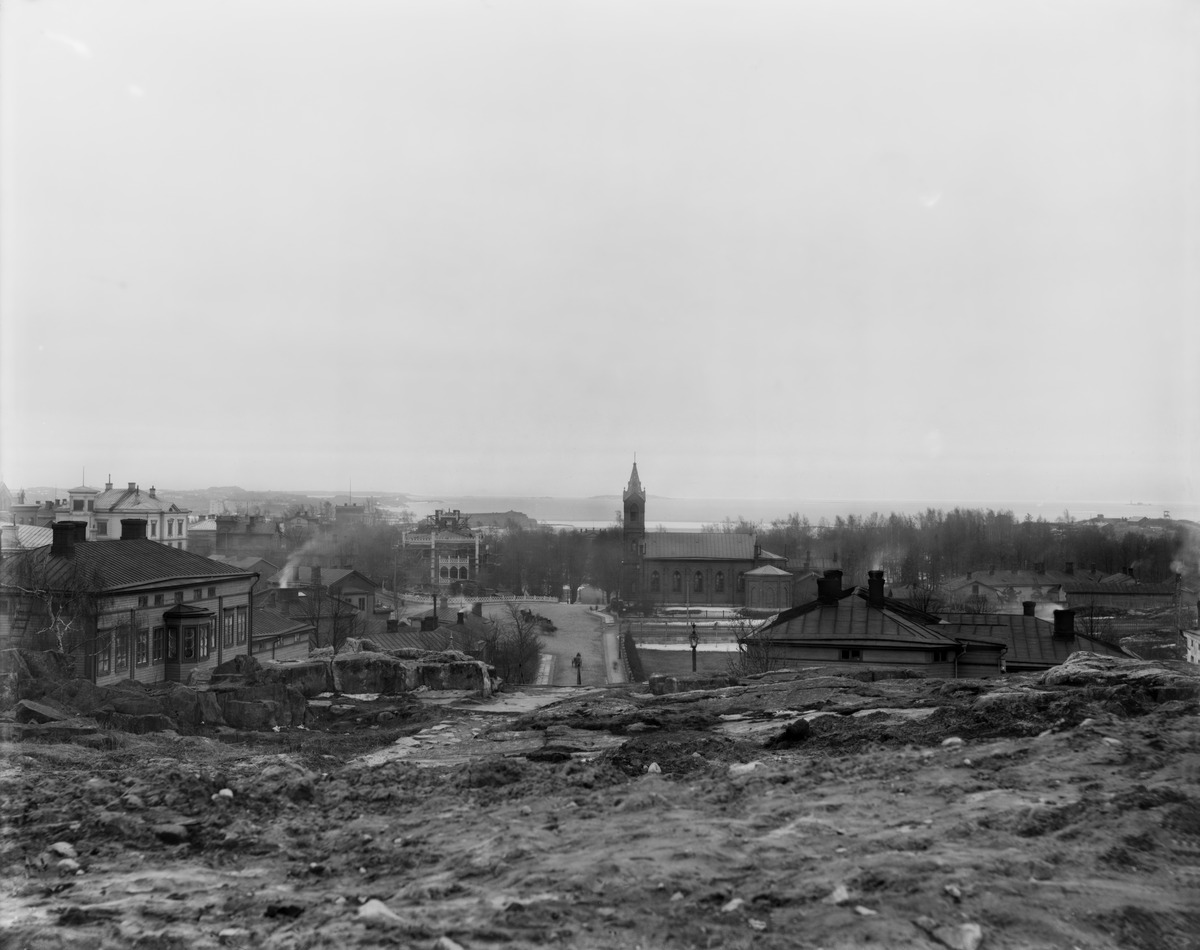
Näkymä Tähtitornin vuorelta etelään
sisällön kuvaus: Näkymä Tähtitornin vuorelta etelään. Vasemmalla Tähtitorninkatu 8 ja oikealla 10-12. Keskellä Ullankatu, katolinen Pyhän Henrikin kirkko  ja taustalla Kaivopuisto. mustavalkoinen
Ajankohta: kuvausaika 1895
Paikka: Suomi, Uusimaa, Helsinki, Ullanlinna Helsinki, Tähtitornin vuori. Tähtitorninkatu 8,  10 - 12. Vuorimiehenkatu 9, 11
Aiheet: näköalat, maanrakennus, puistot, kirkot, kirkkorakennukset, huvilat